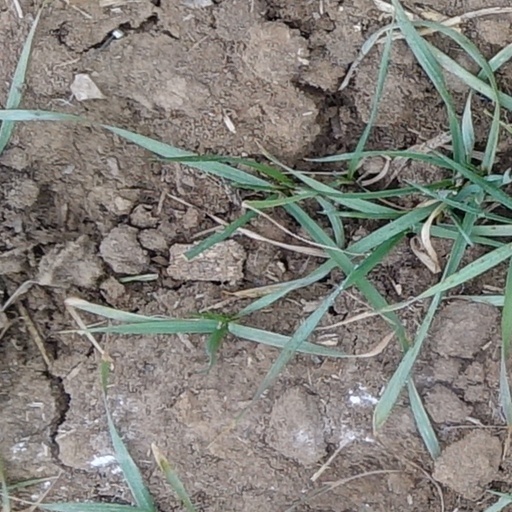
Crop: wheat